Global surface temperature

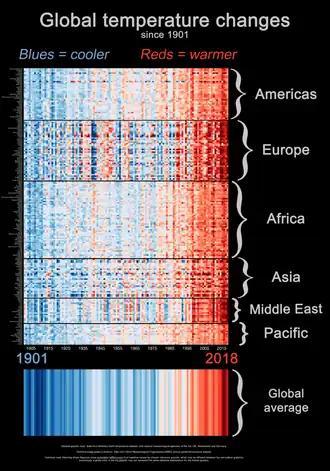
Top graphic (comprehensive): 196 rows represent 196 countries, grouped by continent. Each row has 118 color-coded annual temperatures, showing — warming patterns in each region and country. Bottom graphic (summary): global average —. Data visualization: warming stripes.

Each of the seven years in 2015-2021 was clearly warmer than any pre-2014 year, and this trend is expected to be true for some time to come (that is, the 2016 record will be broken before 2026 etc.). A decadal forecast by the World Meteorological Organisation issued in 2021 stated a probability of 40% of having a year above 1.5 C in the 2021-2025 period.